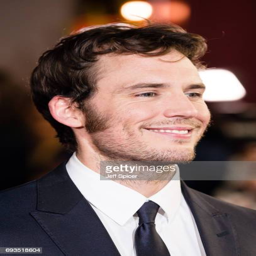
actor attends the world premiere